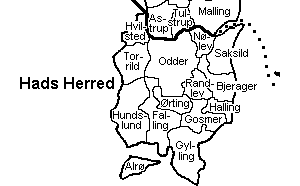
Hads Herred
Kort over Hads Herred, Århus Amt
Hads Herred var tidligere et herred i Århus Amt. Hads Herred grænser mod nord til Ning Herred, fra hvilket det for en del skilles ved Norsminde Fjord med Norsminde og Odder Å, mod vest til Hjelmslev og Voer Herred, mod syd til Horsens Fjord, i hvilken det mod sydøst udsender halvøen Gyllingnæs, og mod øst til Kattegat. Øen Alrø i fjorden hører til herredet.